That Darn Priest

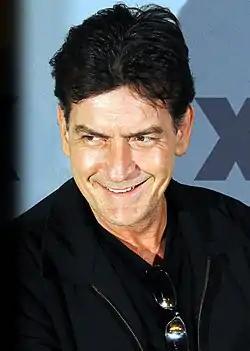
"That Darn Priest" marked Charlie Sheen's final appearance in the series. His character was killed off in the following episode.

On January 27, 2011, Sheen was taken to Cedars-Sinai Medical Center by paramedics. Sheen's representative said he was suffering from "severe abdominal pains." On January 28, Sheen began undergoing a substance rehabilitation program in his home and CBS announced that the show would go on hiatus. The network subsequently announced that the current season, already under way and due to shoot its last four episodes, had been canceled after Sheen made derogatory comments about the series' creator Chuck Lorre on the February 24 edition of a radio broadcast hosted by Alex Jones. On February 28, it was reported that Warner Bros. banned Sheen from entering the studio production lot.